Llanidloes Without

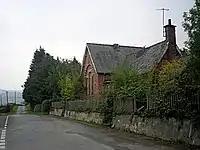
The old school at Oakley Park

Llanidloes Without is a rural community with few settlements, located in Mid-Wales. It surrounds the town of Llanidloes on three sides, but does not include it. Its boundaries include Llyn Clywedog Lake in the north and the River Severn to the south. It is bordered by the Powys communities of Trefeglwys to the north, Llangurig to the south, Llandinam to the east and shares a small border with the Ceredigion community of Blaenrheidol to the west.